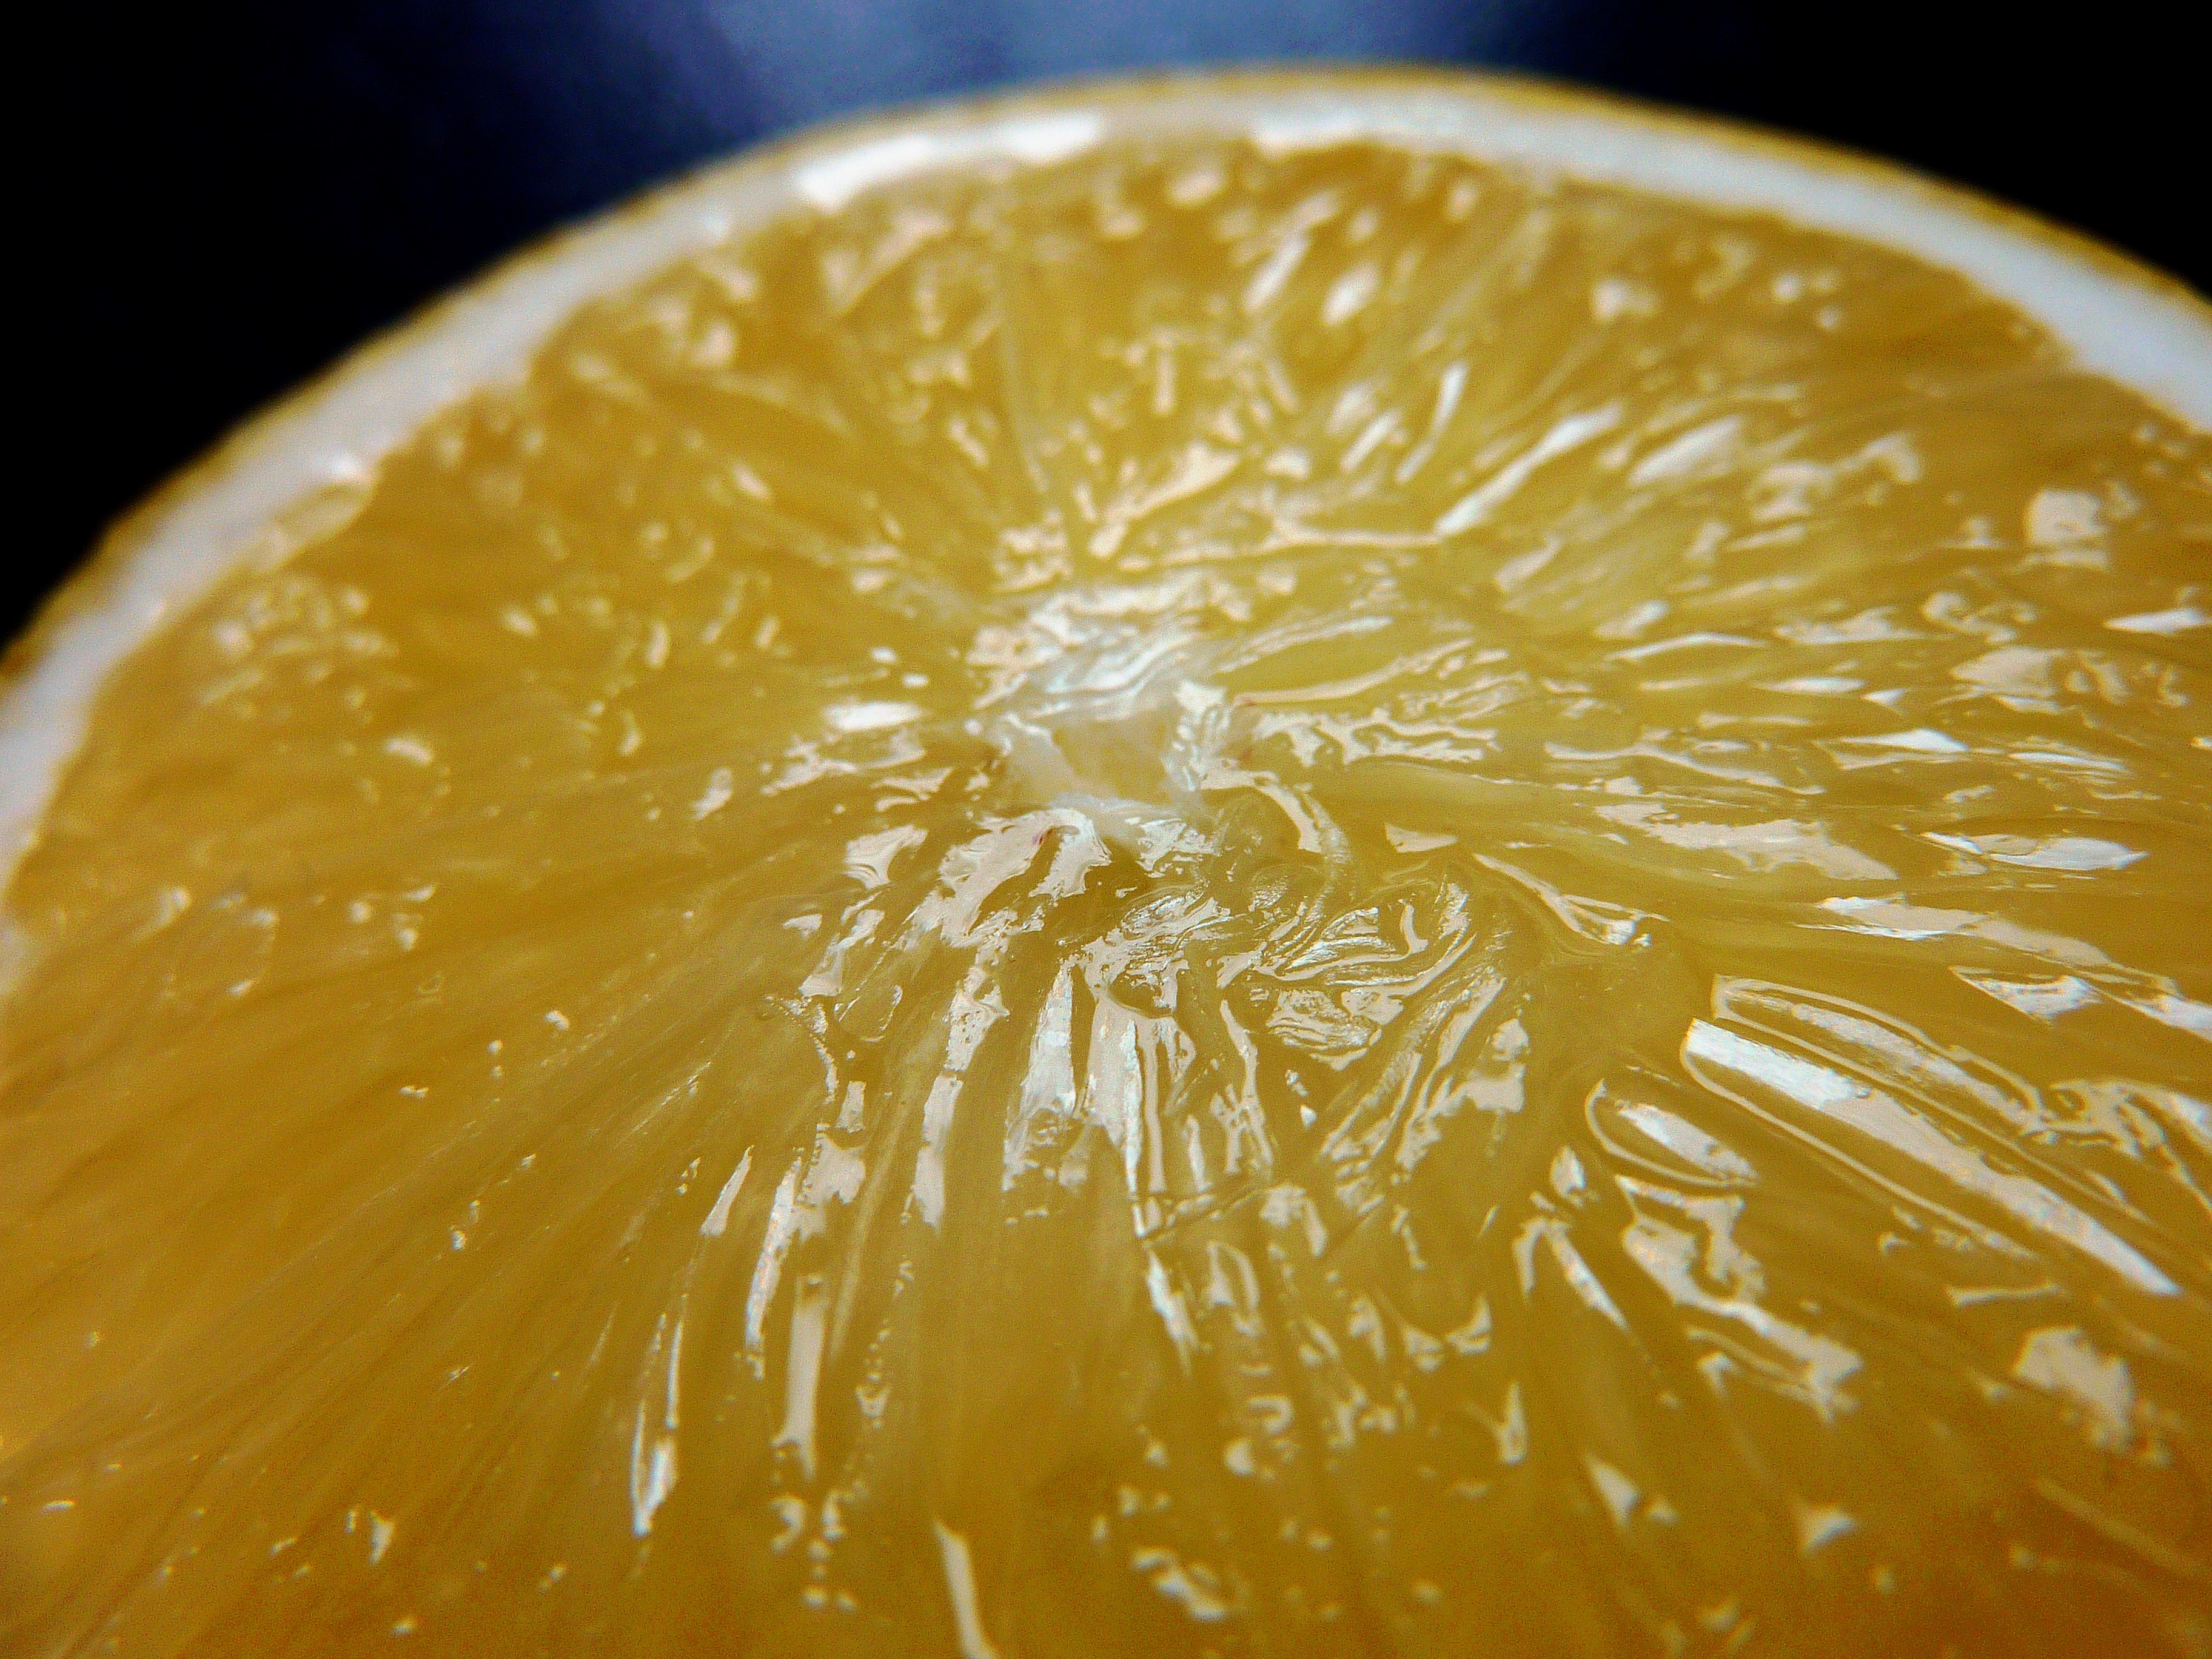
plant, white, fruit, isolated, orange, food, produce, yellow, juicy, healthy, eat, lemon, juice, close up, tropical fruit, vitamin, nutrition, vegetables, fruits, clementine, c, vitamins, bless you, citrus, sour, lemons, citrus fruits, flowering plant, citrus fruit, vitamin c, tropical fruits, rich in vitamins, half of lemon, lemon halves, bitter orange, defense force, land plant